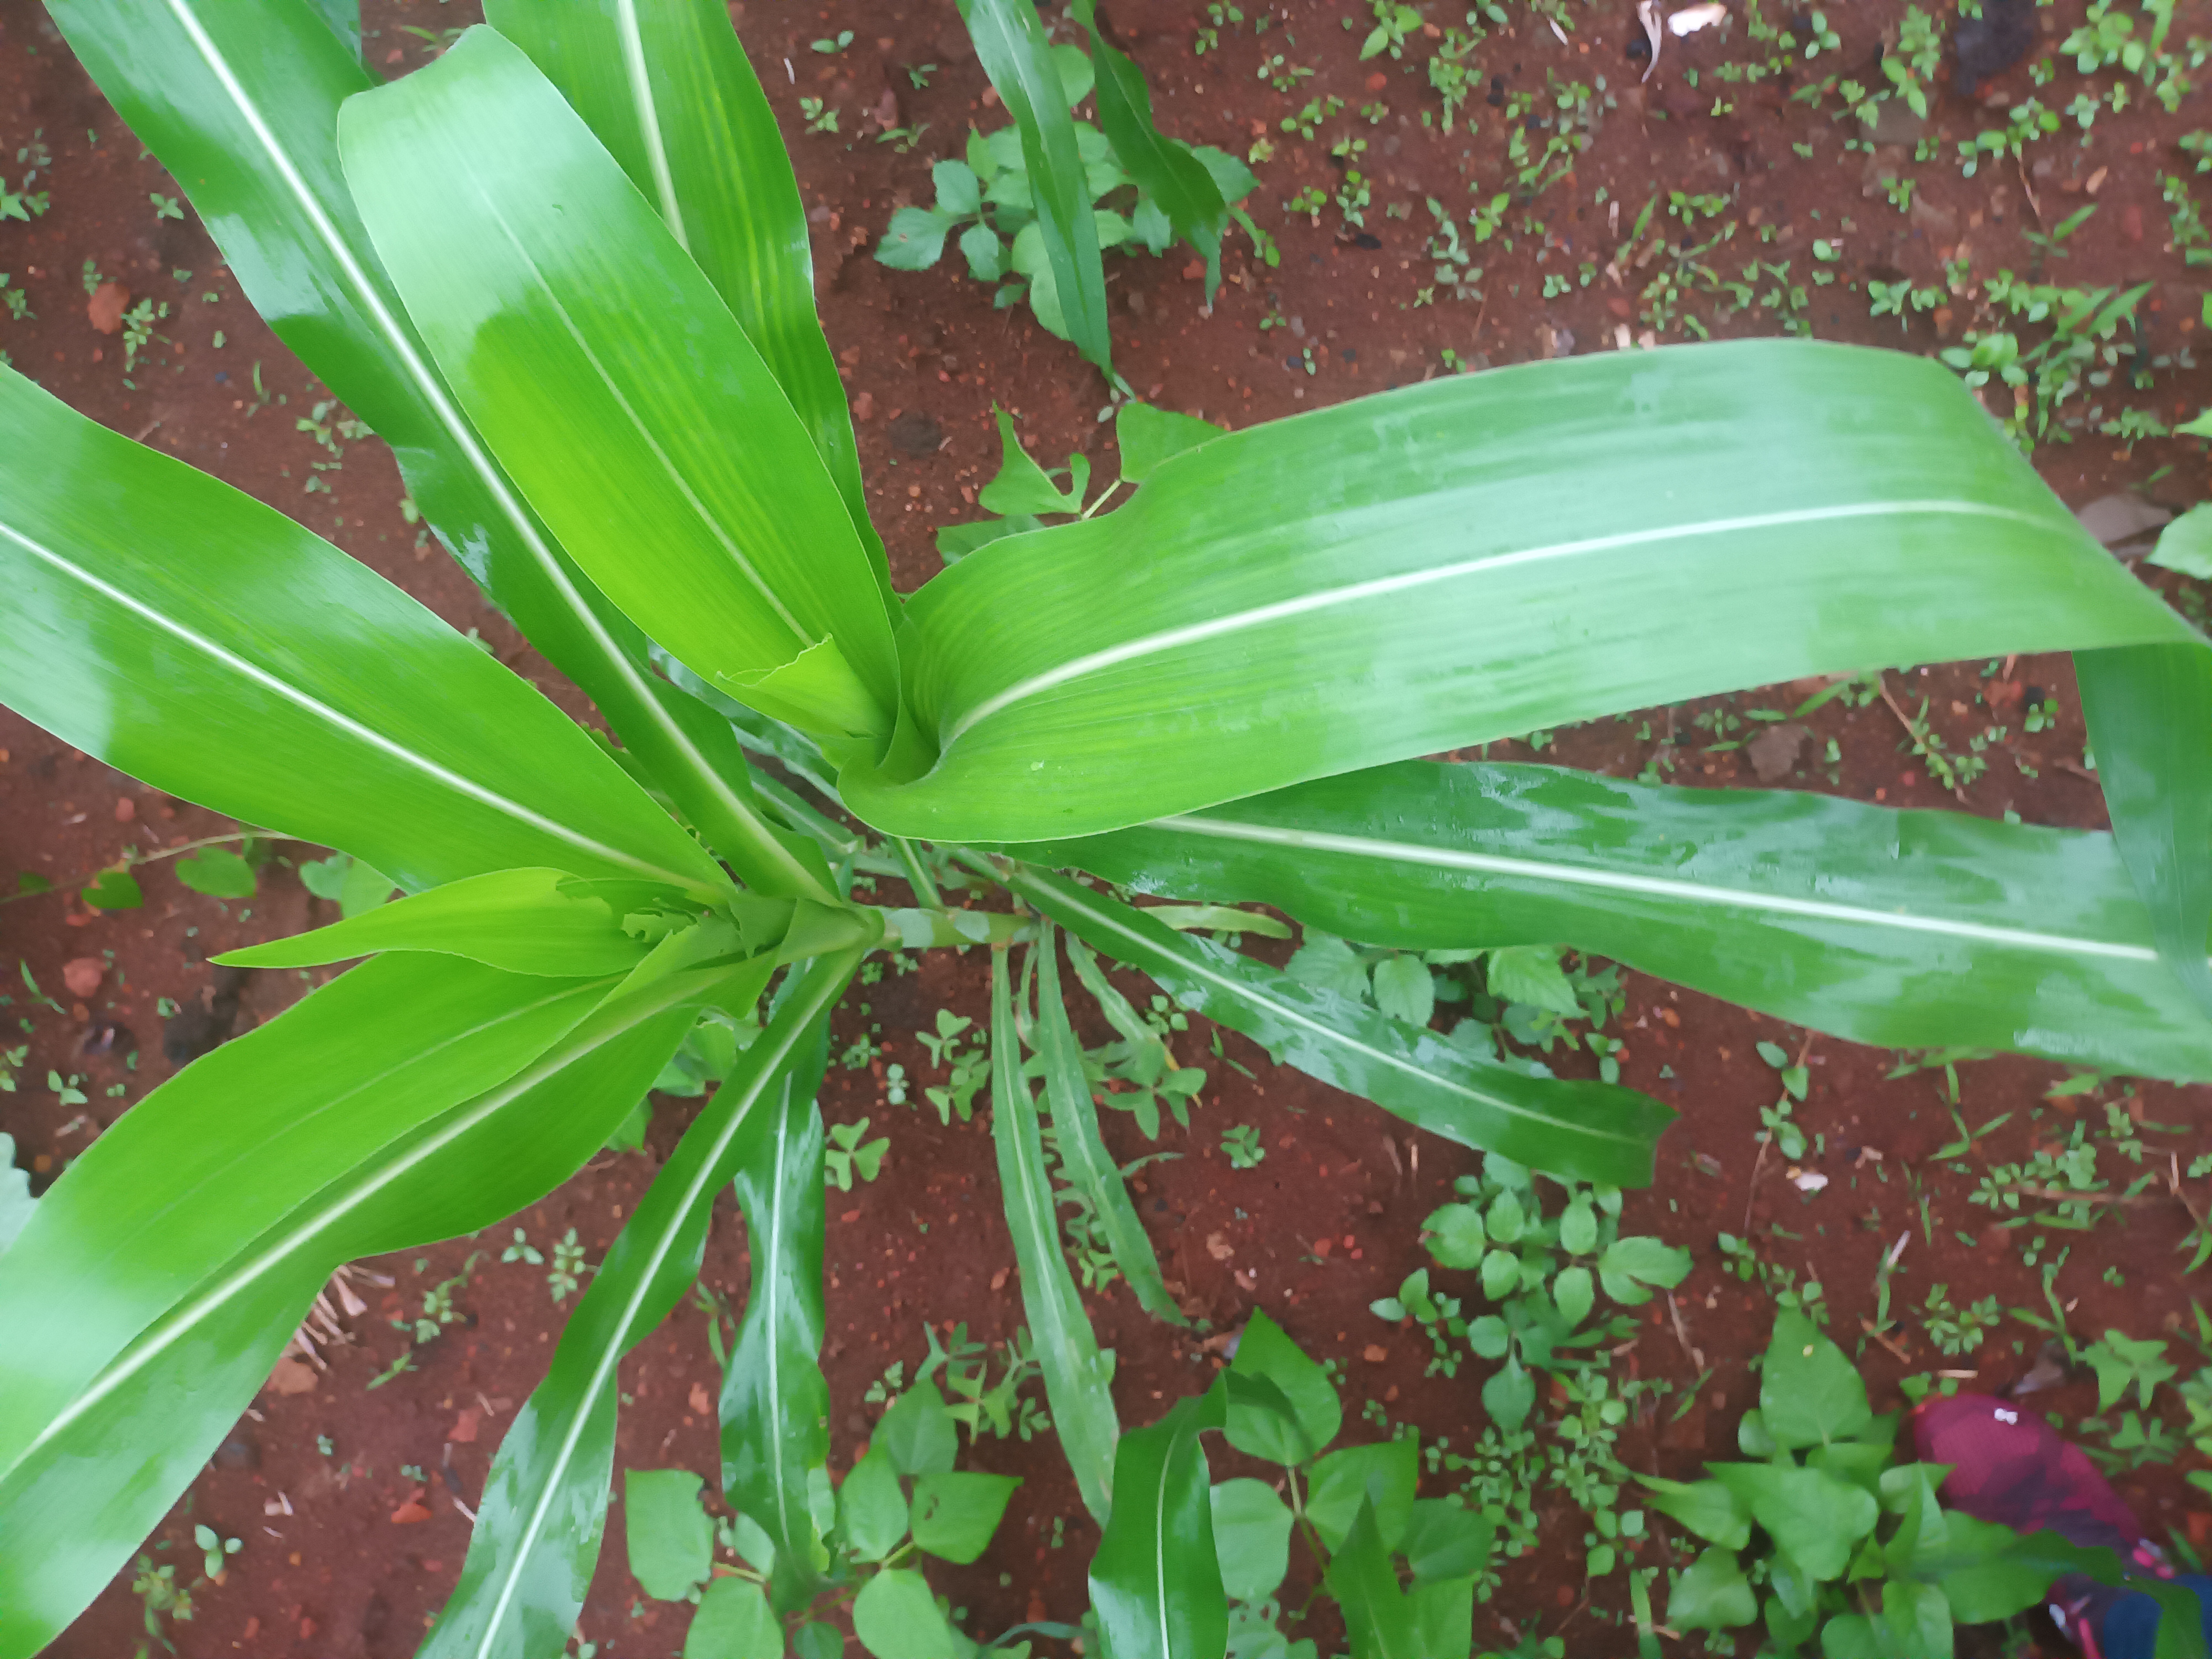
Label: healthy